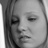
Emotion: sad